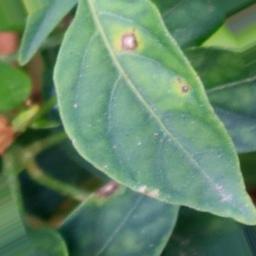
Label: cercospora